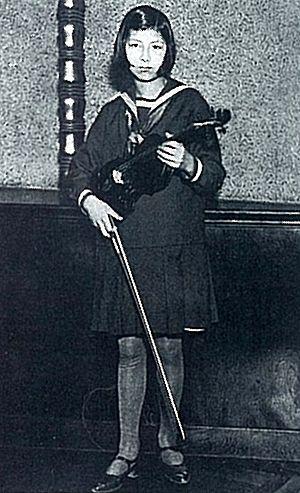
Nejiko Suwa est une violoniste japonaise.